Xx (The xx album)

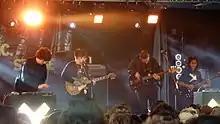
The band performing at the Reading Festival in August 2009

After "xx" was released, the xx toured Europe and North America through the end of 2009. Their first show in August was at Hoxton Hall in London, which Sim recalled was attended by only 112 people. When "Pitchfork"s positive review of the album elicited greater interest among American listeners, the xx were booked as the supporting act for the Friendly Fires's tour of larger club venues in the US. The difficulties of touring early on exacerbated the growing tensions between Qureshi and the rest of the group, which culminated in her dismissal after a difficult stay at an October music festival in New York. It was reported that she had become fatigued and left the group after they cancelled several concerts. Sim disputed those reports and said her departure had been the band's decision: "We've grown up to be very different people. It wasn't working any more musically or as a friendship." Croft told "NME" in November, "I guess 'personal differences' would be the standard way to say it. I guess it's just the intensity of being on tour, things are so much heightened."